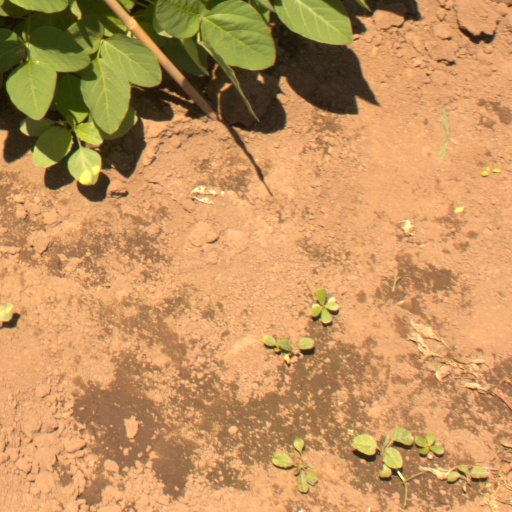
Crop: soybean